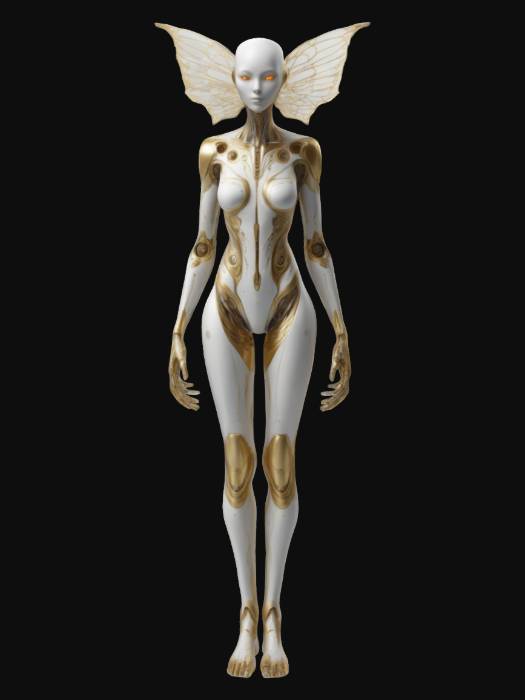
미적 점수 (1~10점): 2